Patera

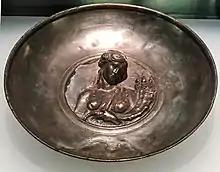
"Patera" from Georgia, likely depicting Fortuna (2nd century AD, Georgian National Museum)

In the material culture of classical antiquity, a patera or phiale is a shallow ceramic or metal libation bowl. It often has a bulbous indentation ("omphalos", "belly button") in the center underside to facilitate holding it, in which case it is sometimes called a mesomphalic phiale. It typically has no handles, and no feet.